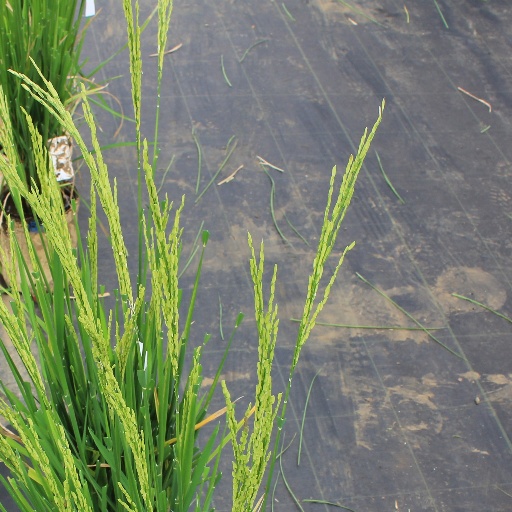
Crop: rice